FC Progresul București

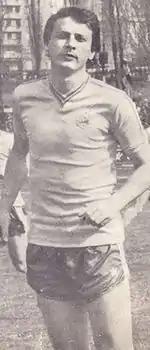
Gino Iorgulescu, former player and chairman of the club from 1994 until 2005.

At their first season, the club ranked only 15th out of 18. However, the team started to grow in value, and with it, the results. During the 1993–94 season, Simionaș left the club, but in his place appeared three important coaches: Jackie Ionescu, Viorel Kraus and Gelu Cristoloveanu. Players such as Cârstea, Liță, Tinel Petre, Potocianu or Luțu also made their debut for Romania national football team. From an administrative point of view, Cornel Dinu was named as chairman of SC Progresul SA, an entity which aimed to bring the team up to European standards. Progresul displayed good football, finishing 9th at the end of the season, far away from relegation worries.